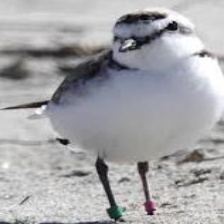
Species: SNOWY PLOVER
Scientific name: CHARADRIUS NIVOSUS